The Magic Chalk

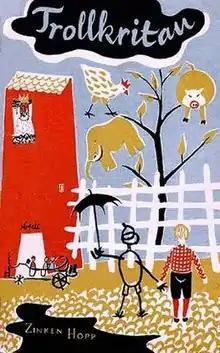
1954 edition (publ. Tidens Förlag) Illustrated by Malvin Neset

The Magic Chalk is a nonsensical children's novel written by Norwegian author Zinken Hopp in 1948. The novel has a slightly satirical tone and includes puzzles and poems.